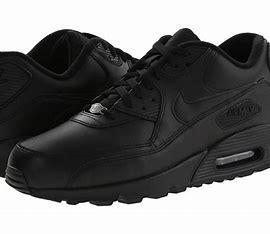
Brand: Nike
Model: Air Max 90 Leather